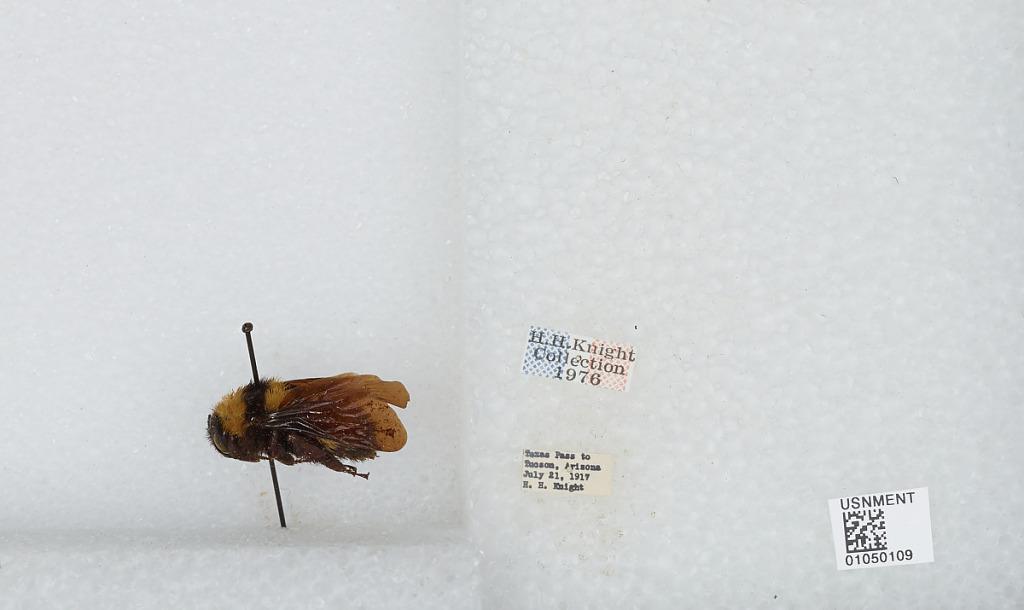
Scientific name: Bombus sp.
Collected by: H. Knight
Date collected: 1917-7-21
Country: United States
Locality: Texas Pass to Tucson